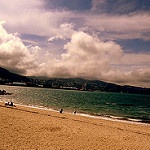
Label: sea